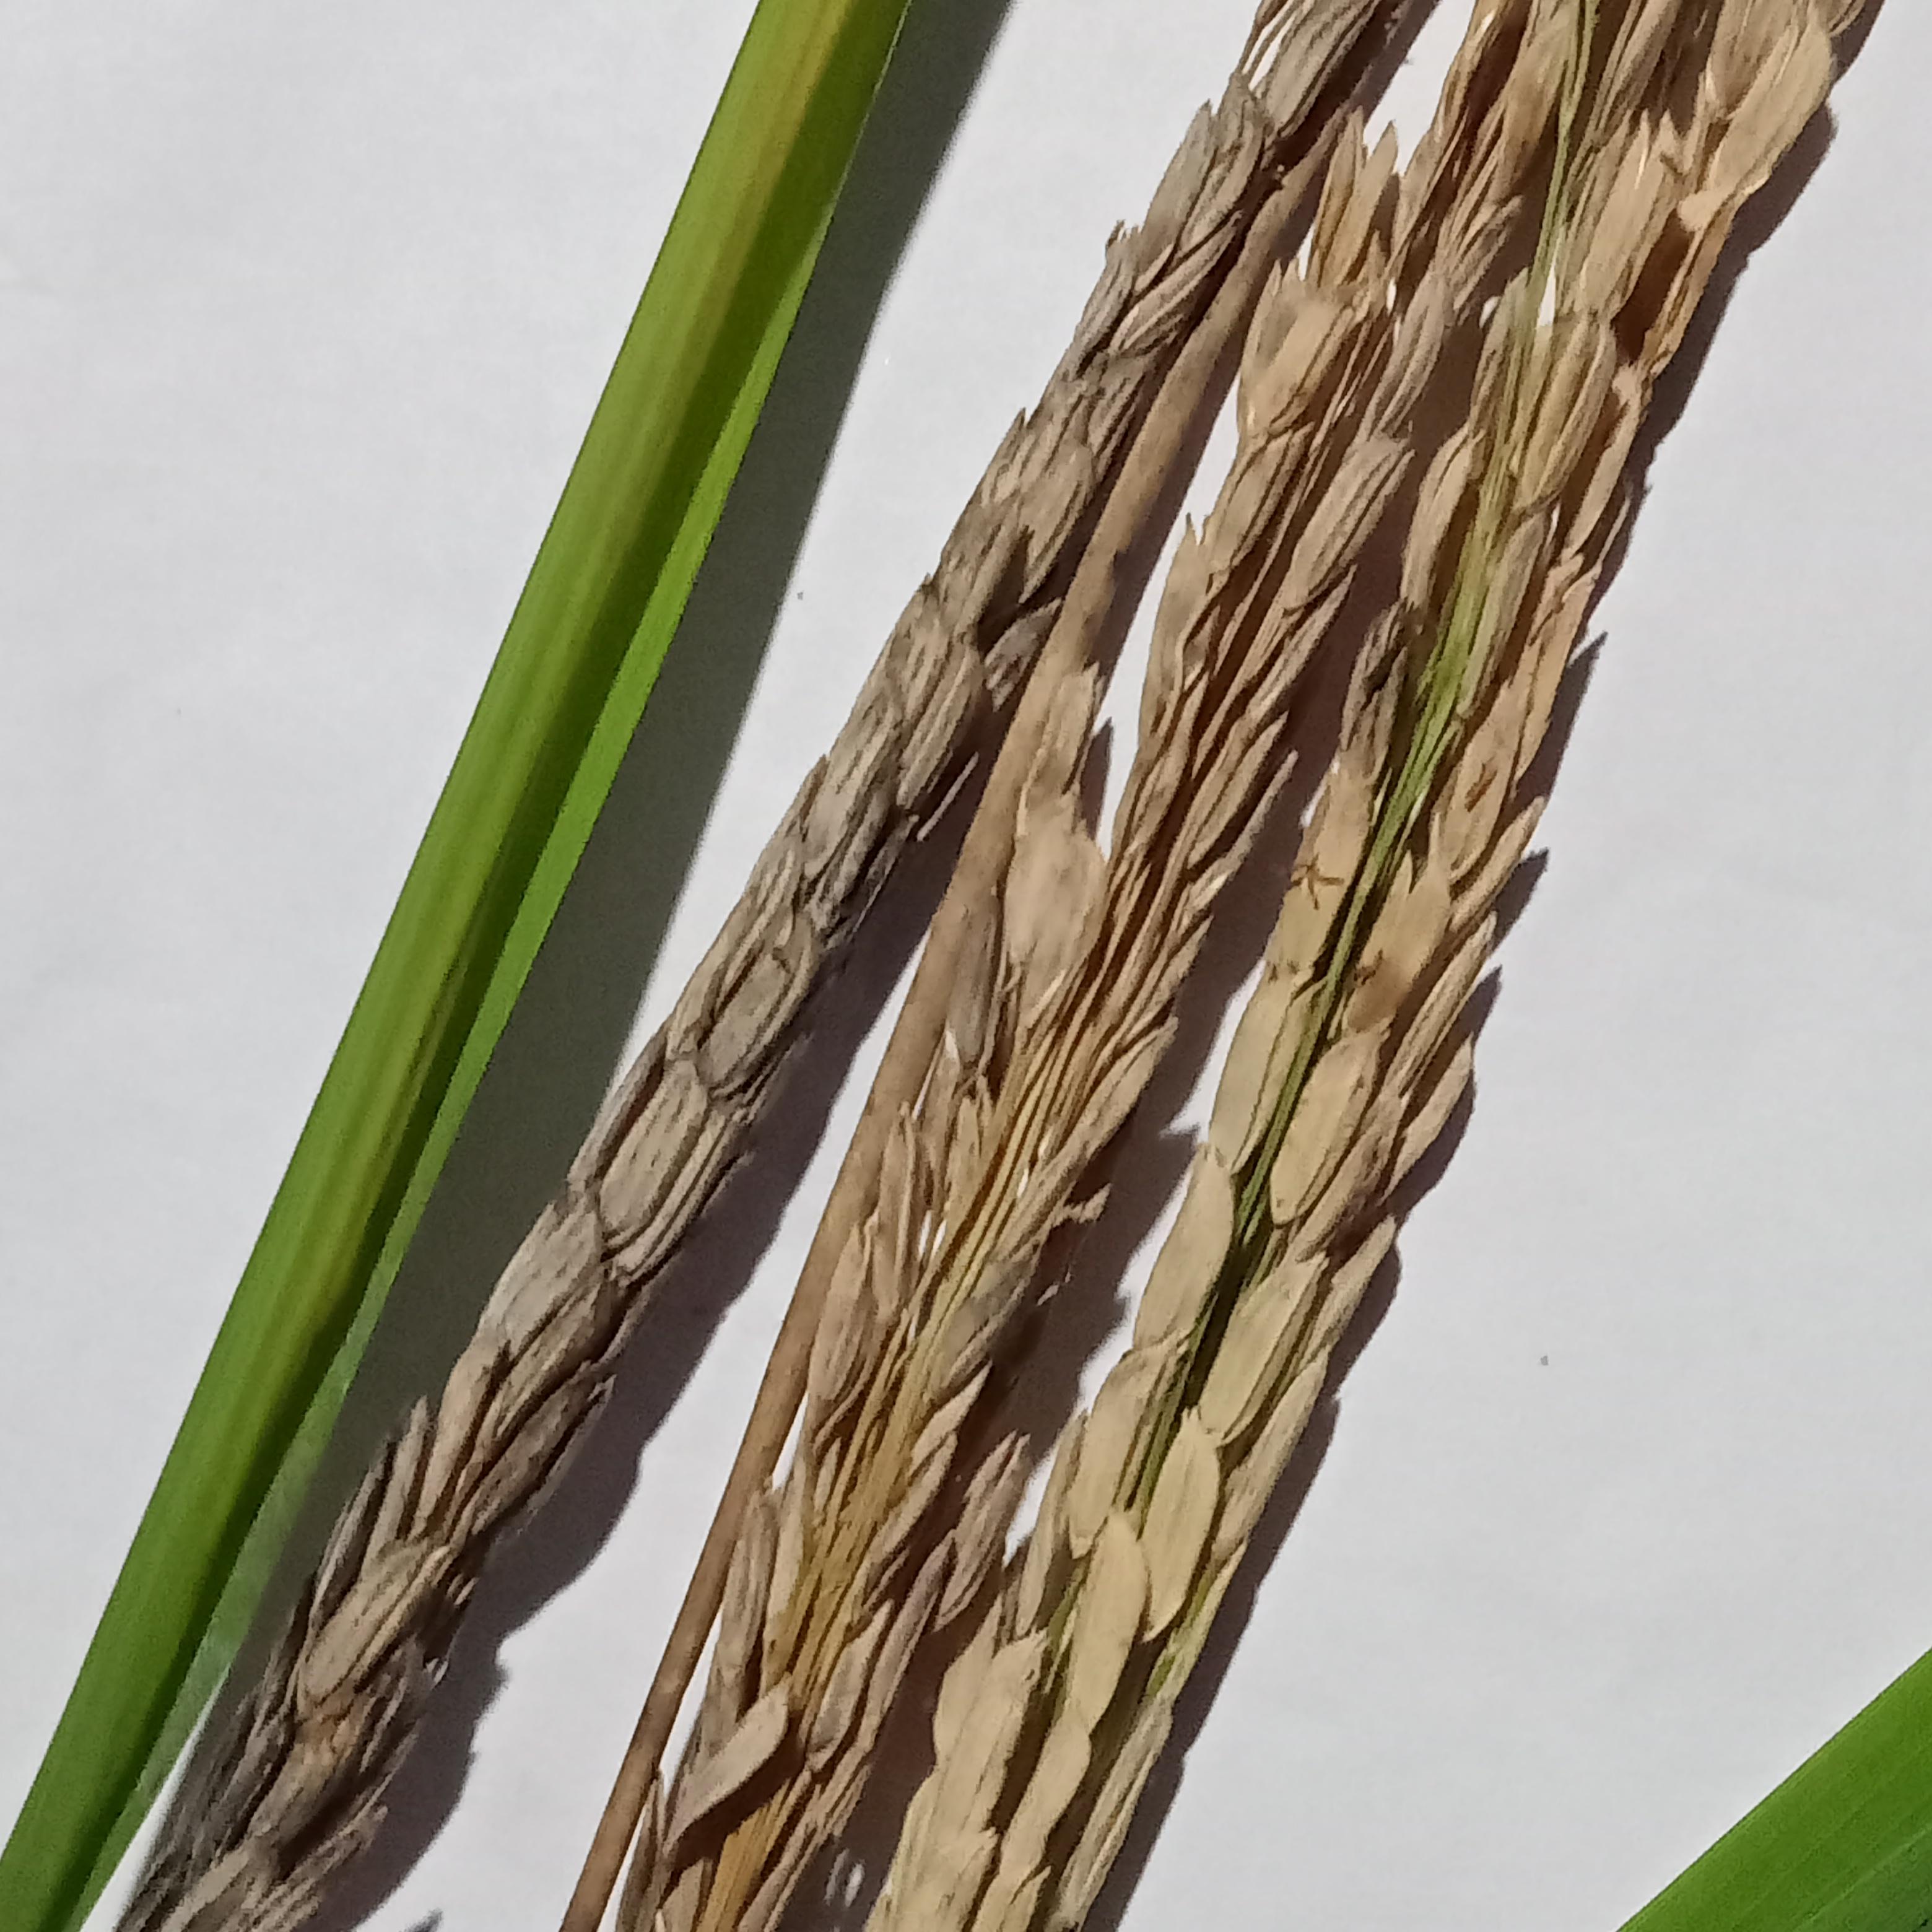
Label: Rice___Neck_Blast